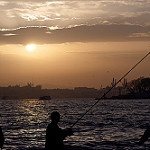
Label: sea